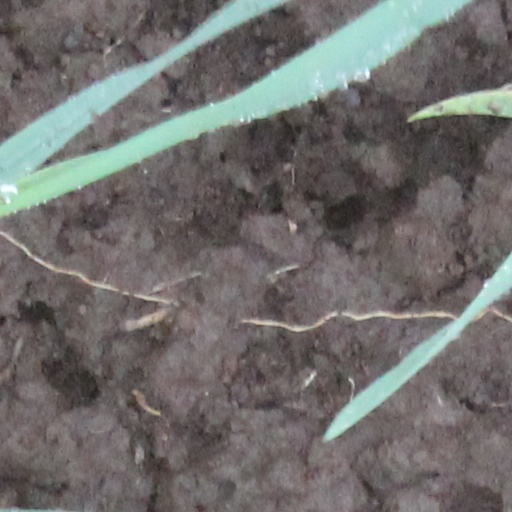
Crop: wheat